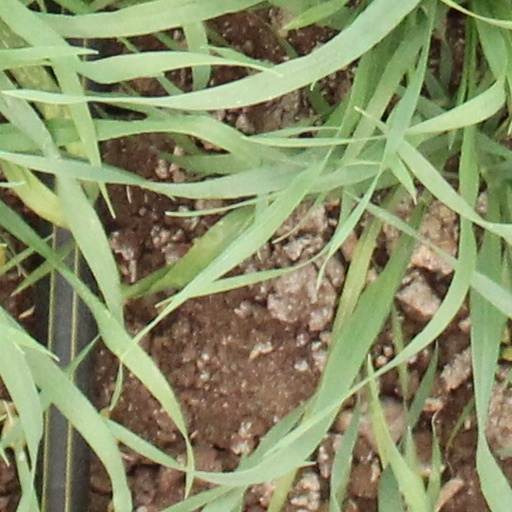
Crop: wheat